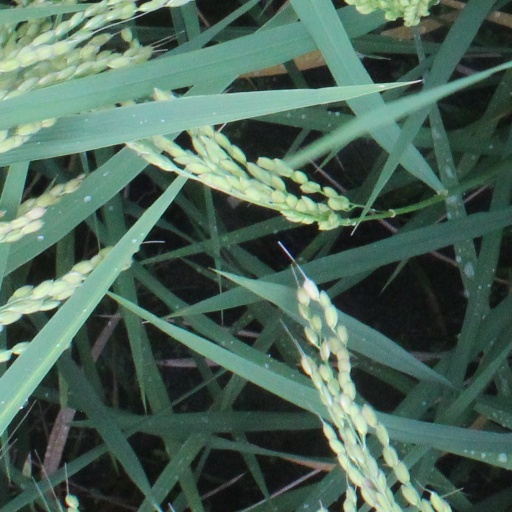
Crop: rice